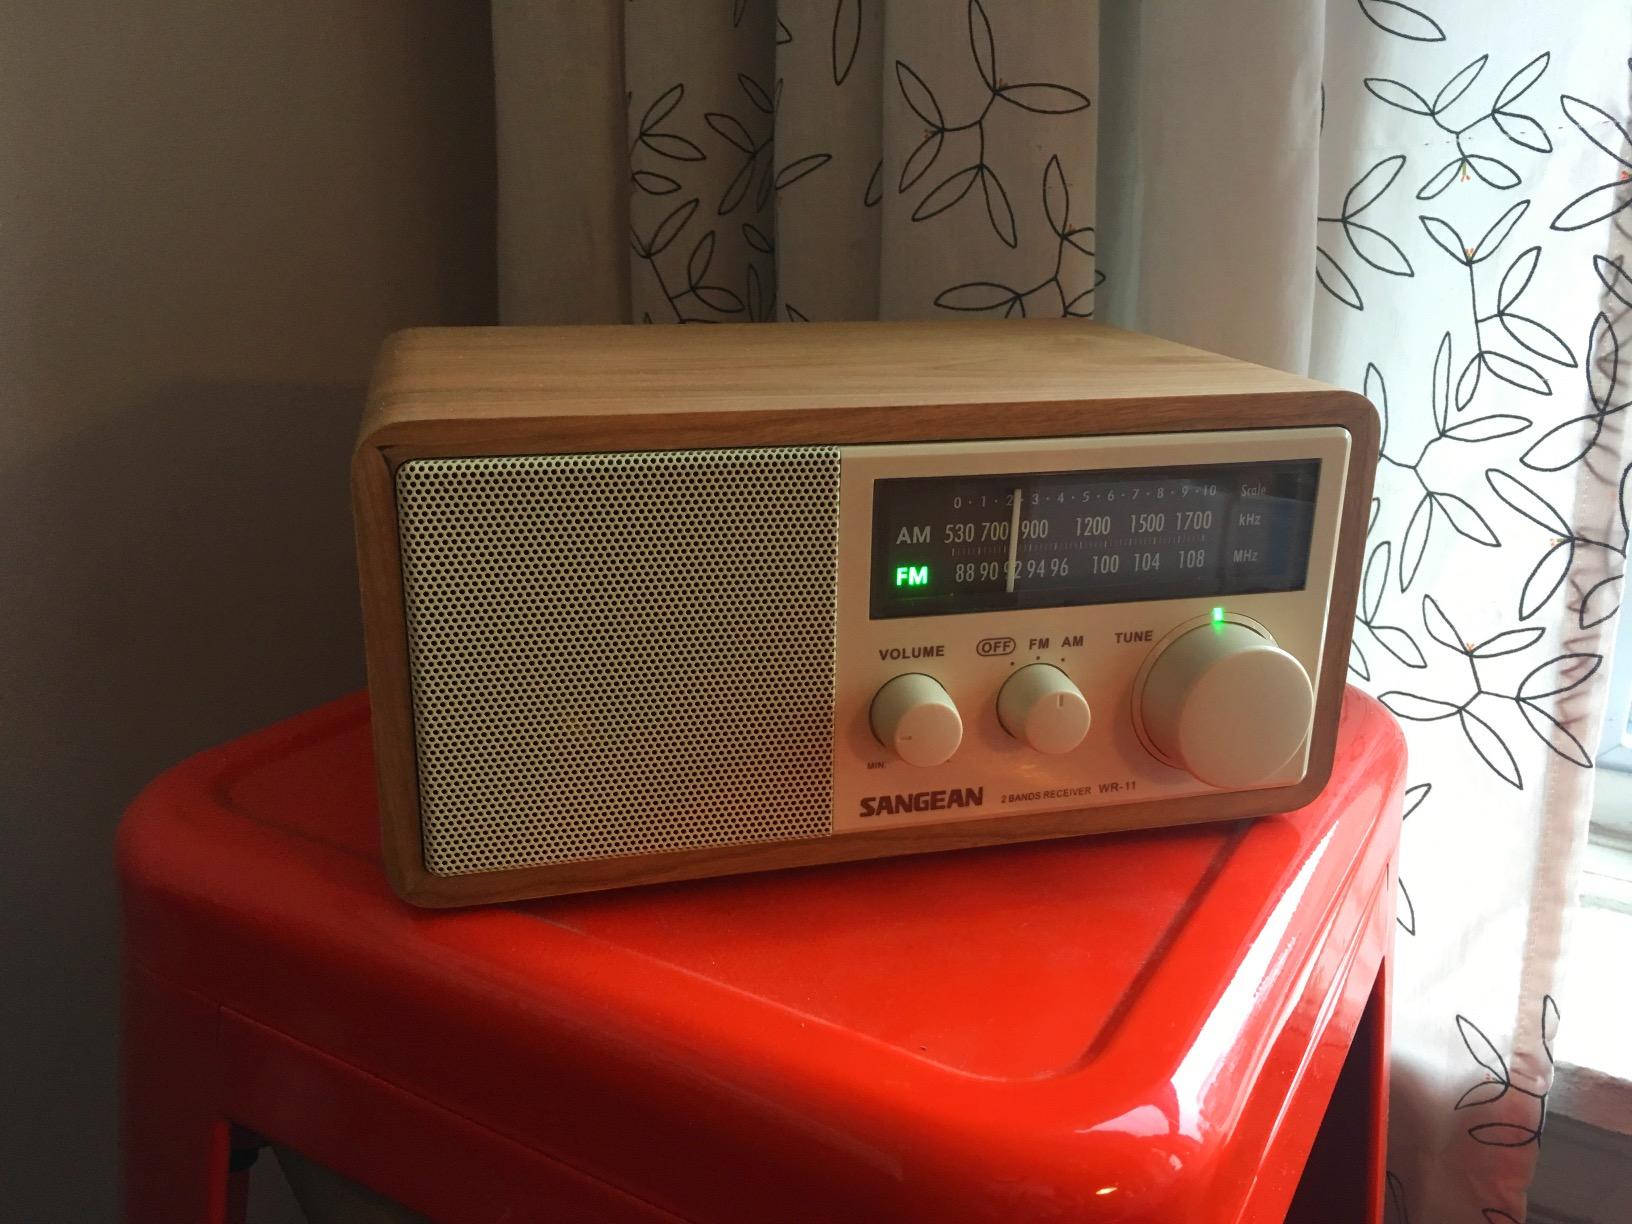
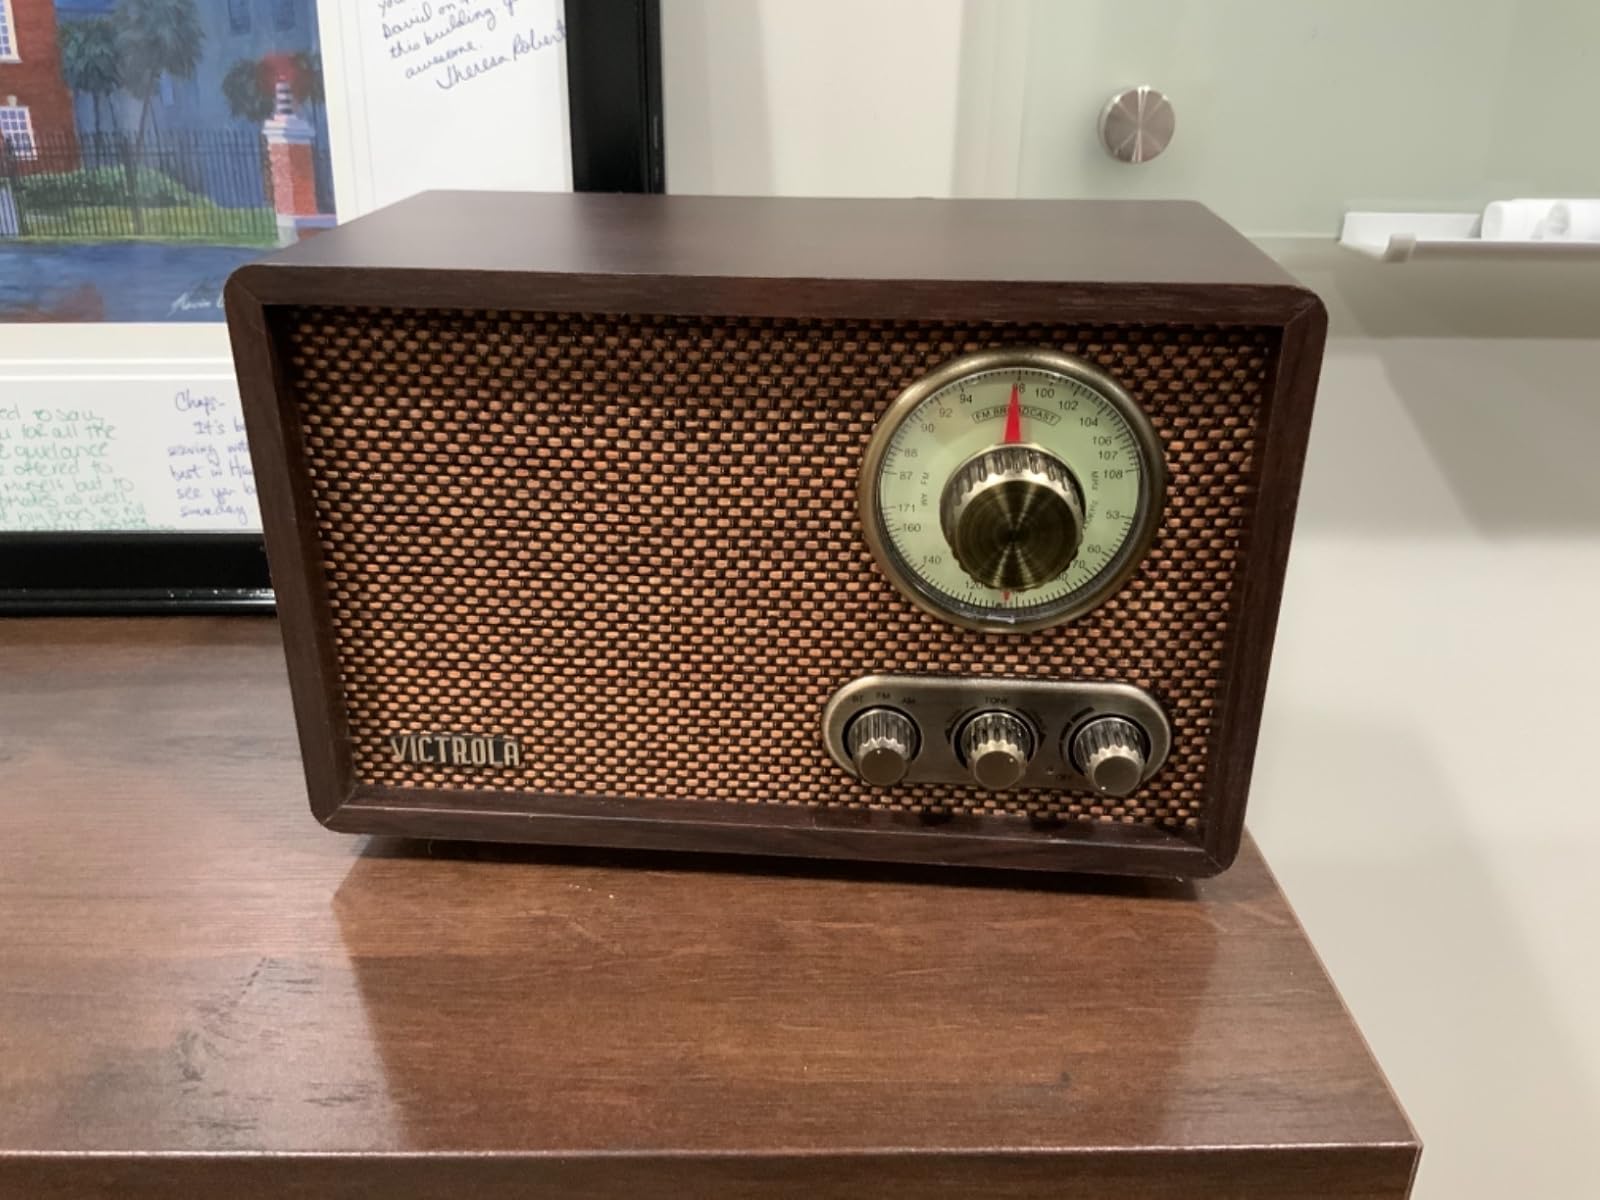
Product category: radio
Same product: no